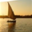
Label: ship